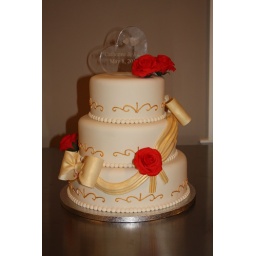
Wedding cake covered in ivory fondant. Golden bows and drapes add detail to this cake along with gumpaste red roses.